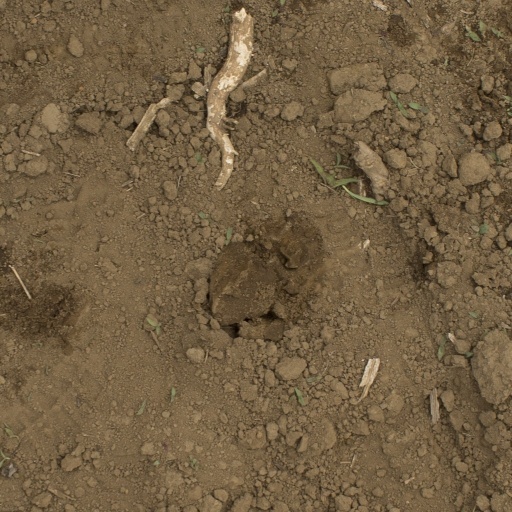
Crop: Jerusalem artichoke